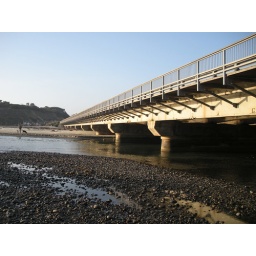
Del Mar beach - near the bridge